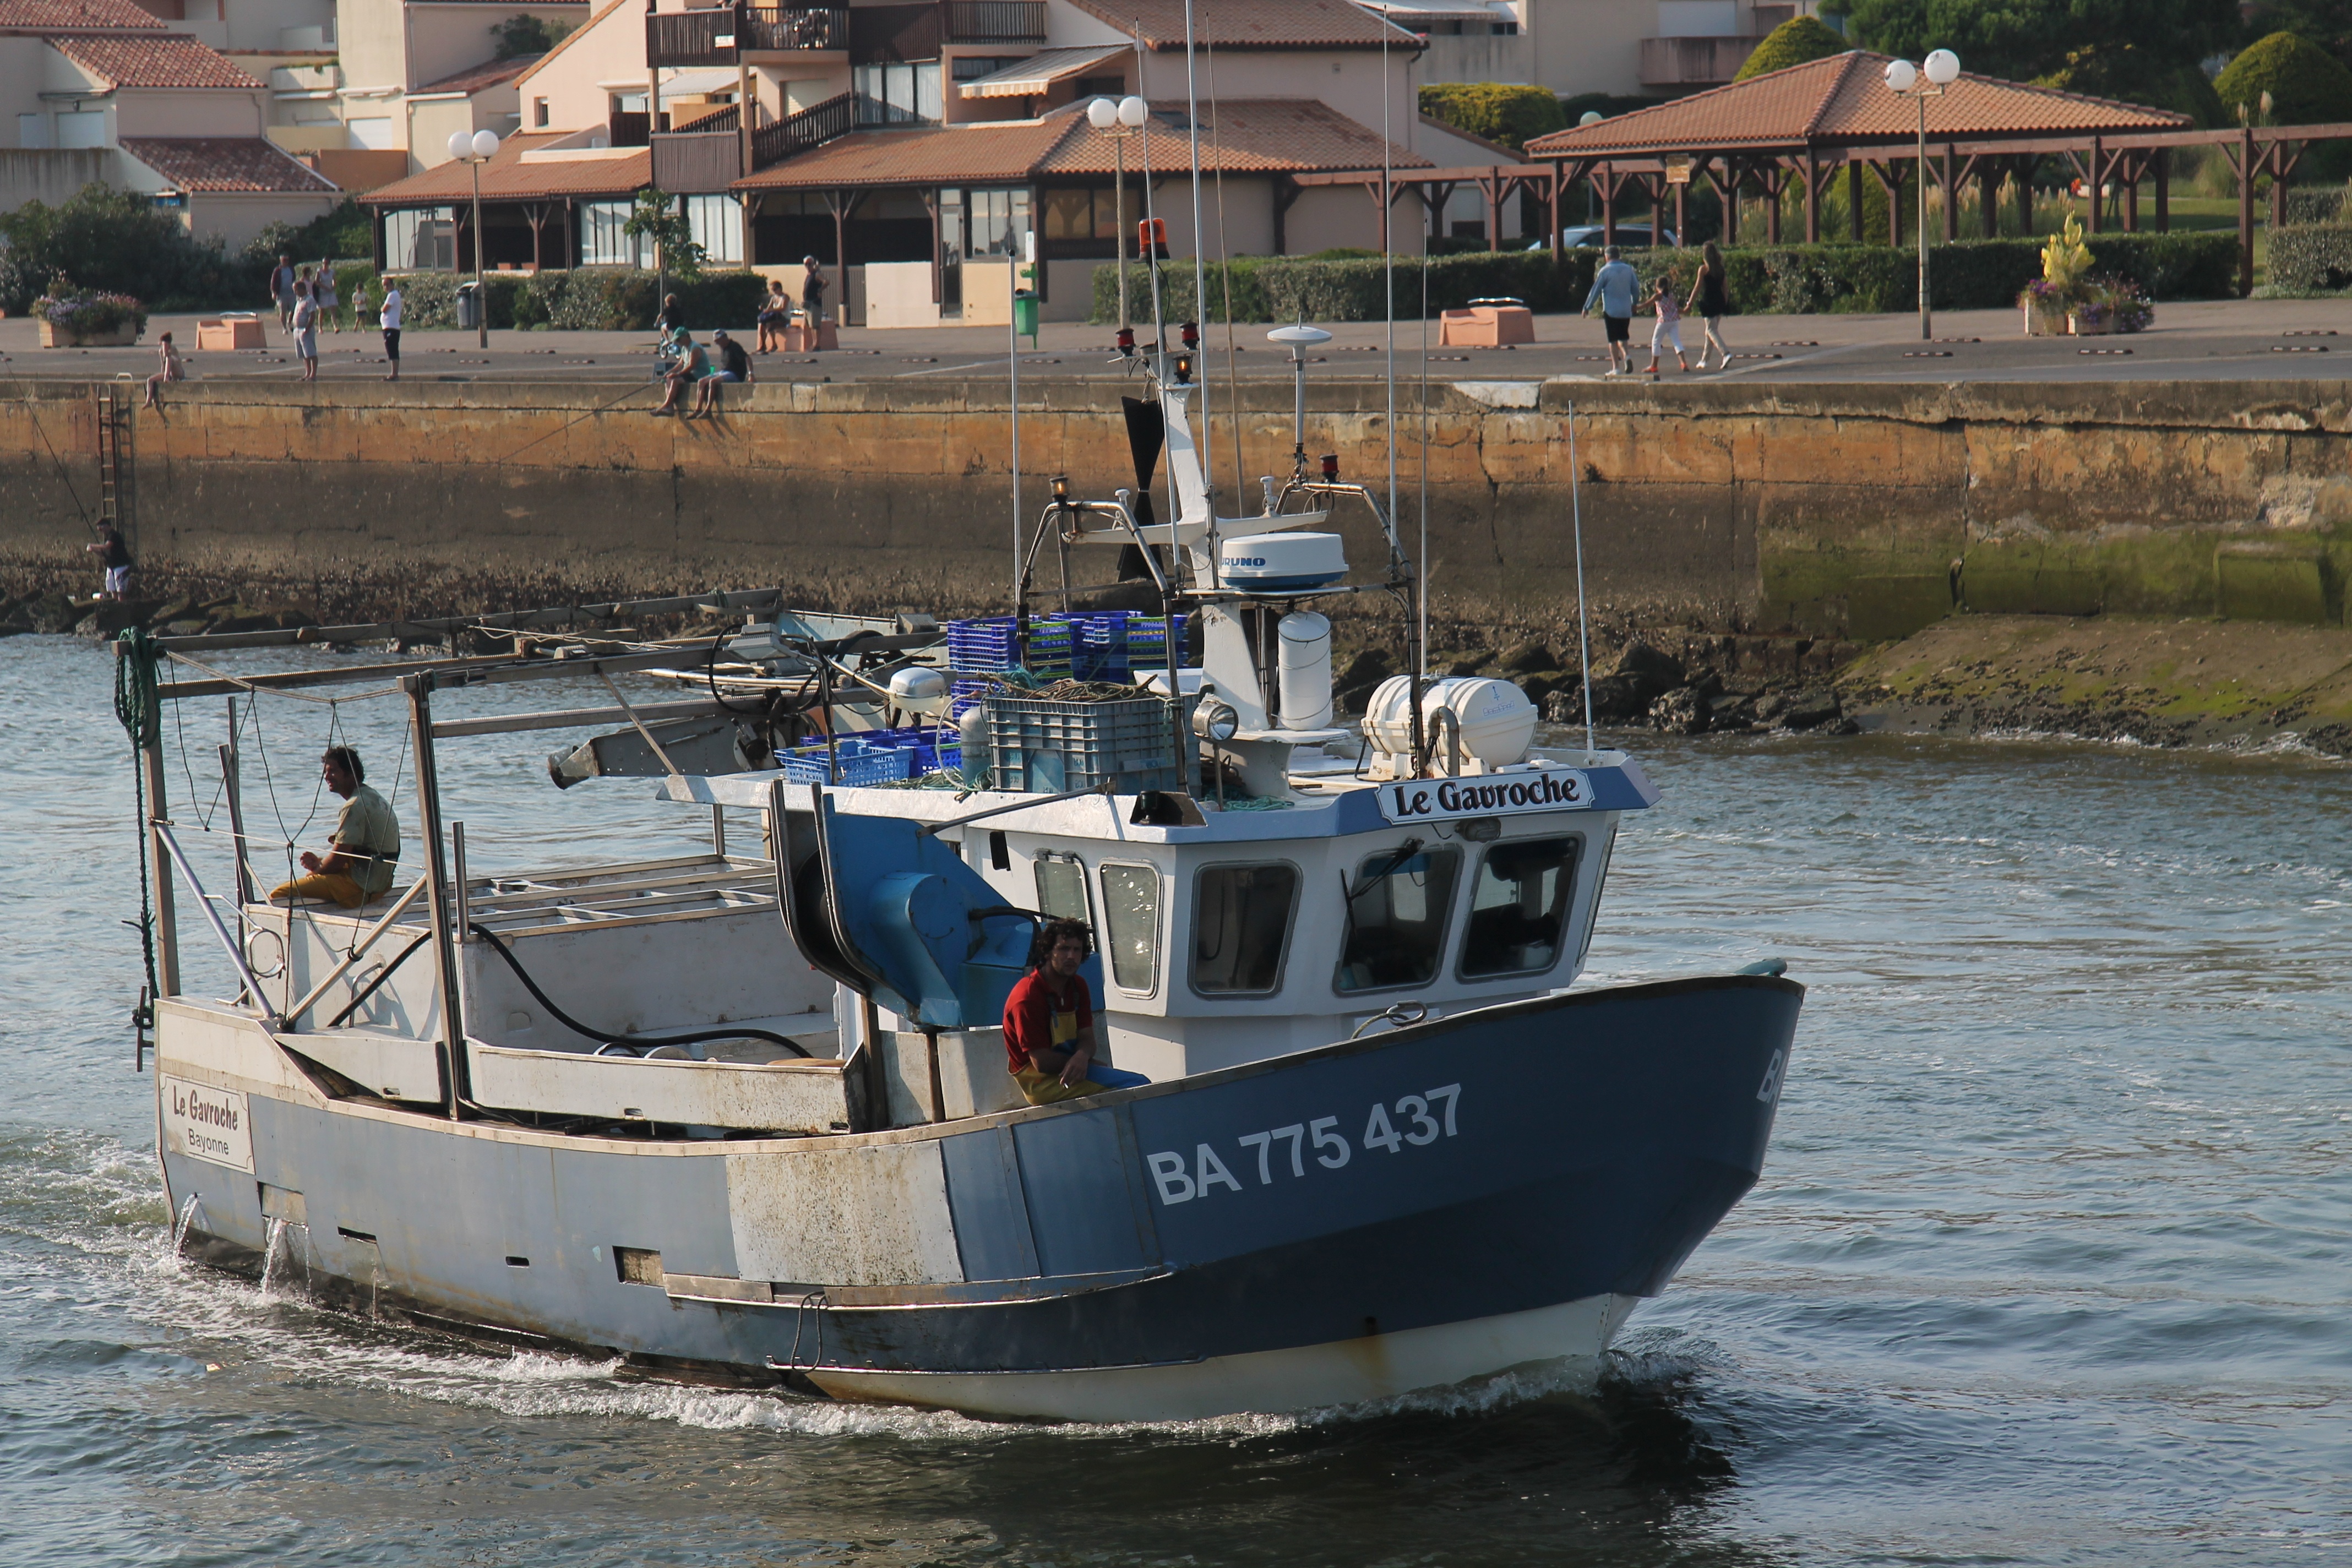
sea, water, boat, ship, vessel, vehicle, fishing, fisherman, yacht, mar, costa, litoral, sol, fishermen, tugboat, watercraft, porto, fleet, browse, fishing vessel, skiff, fishing trawler, patrol boat